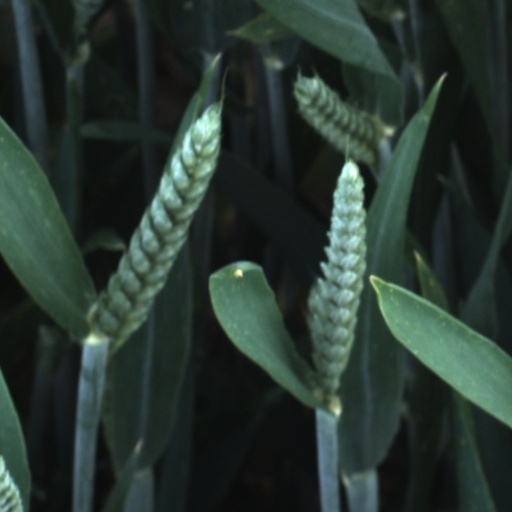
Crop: wheat